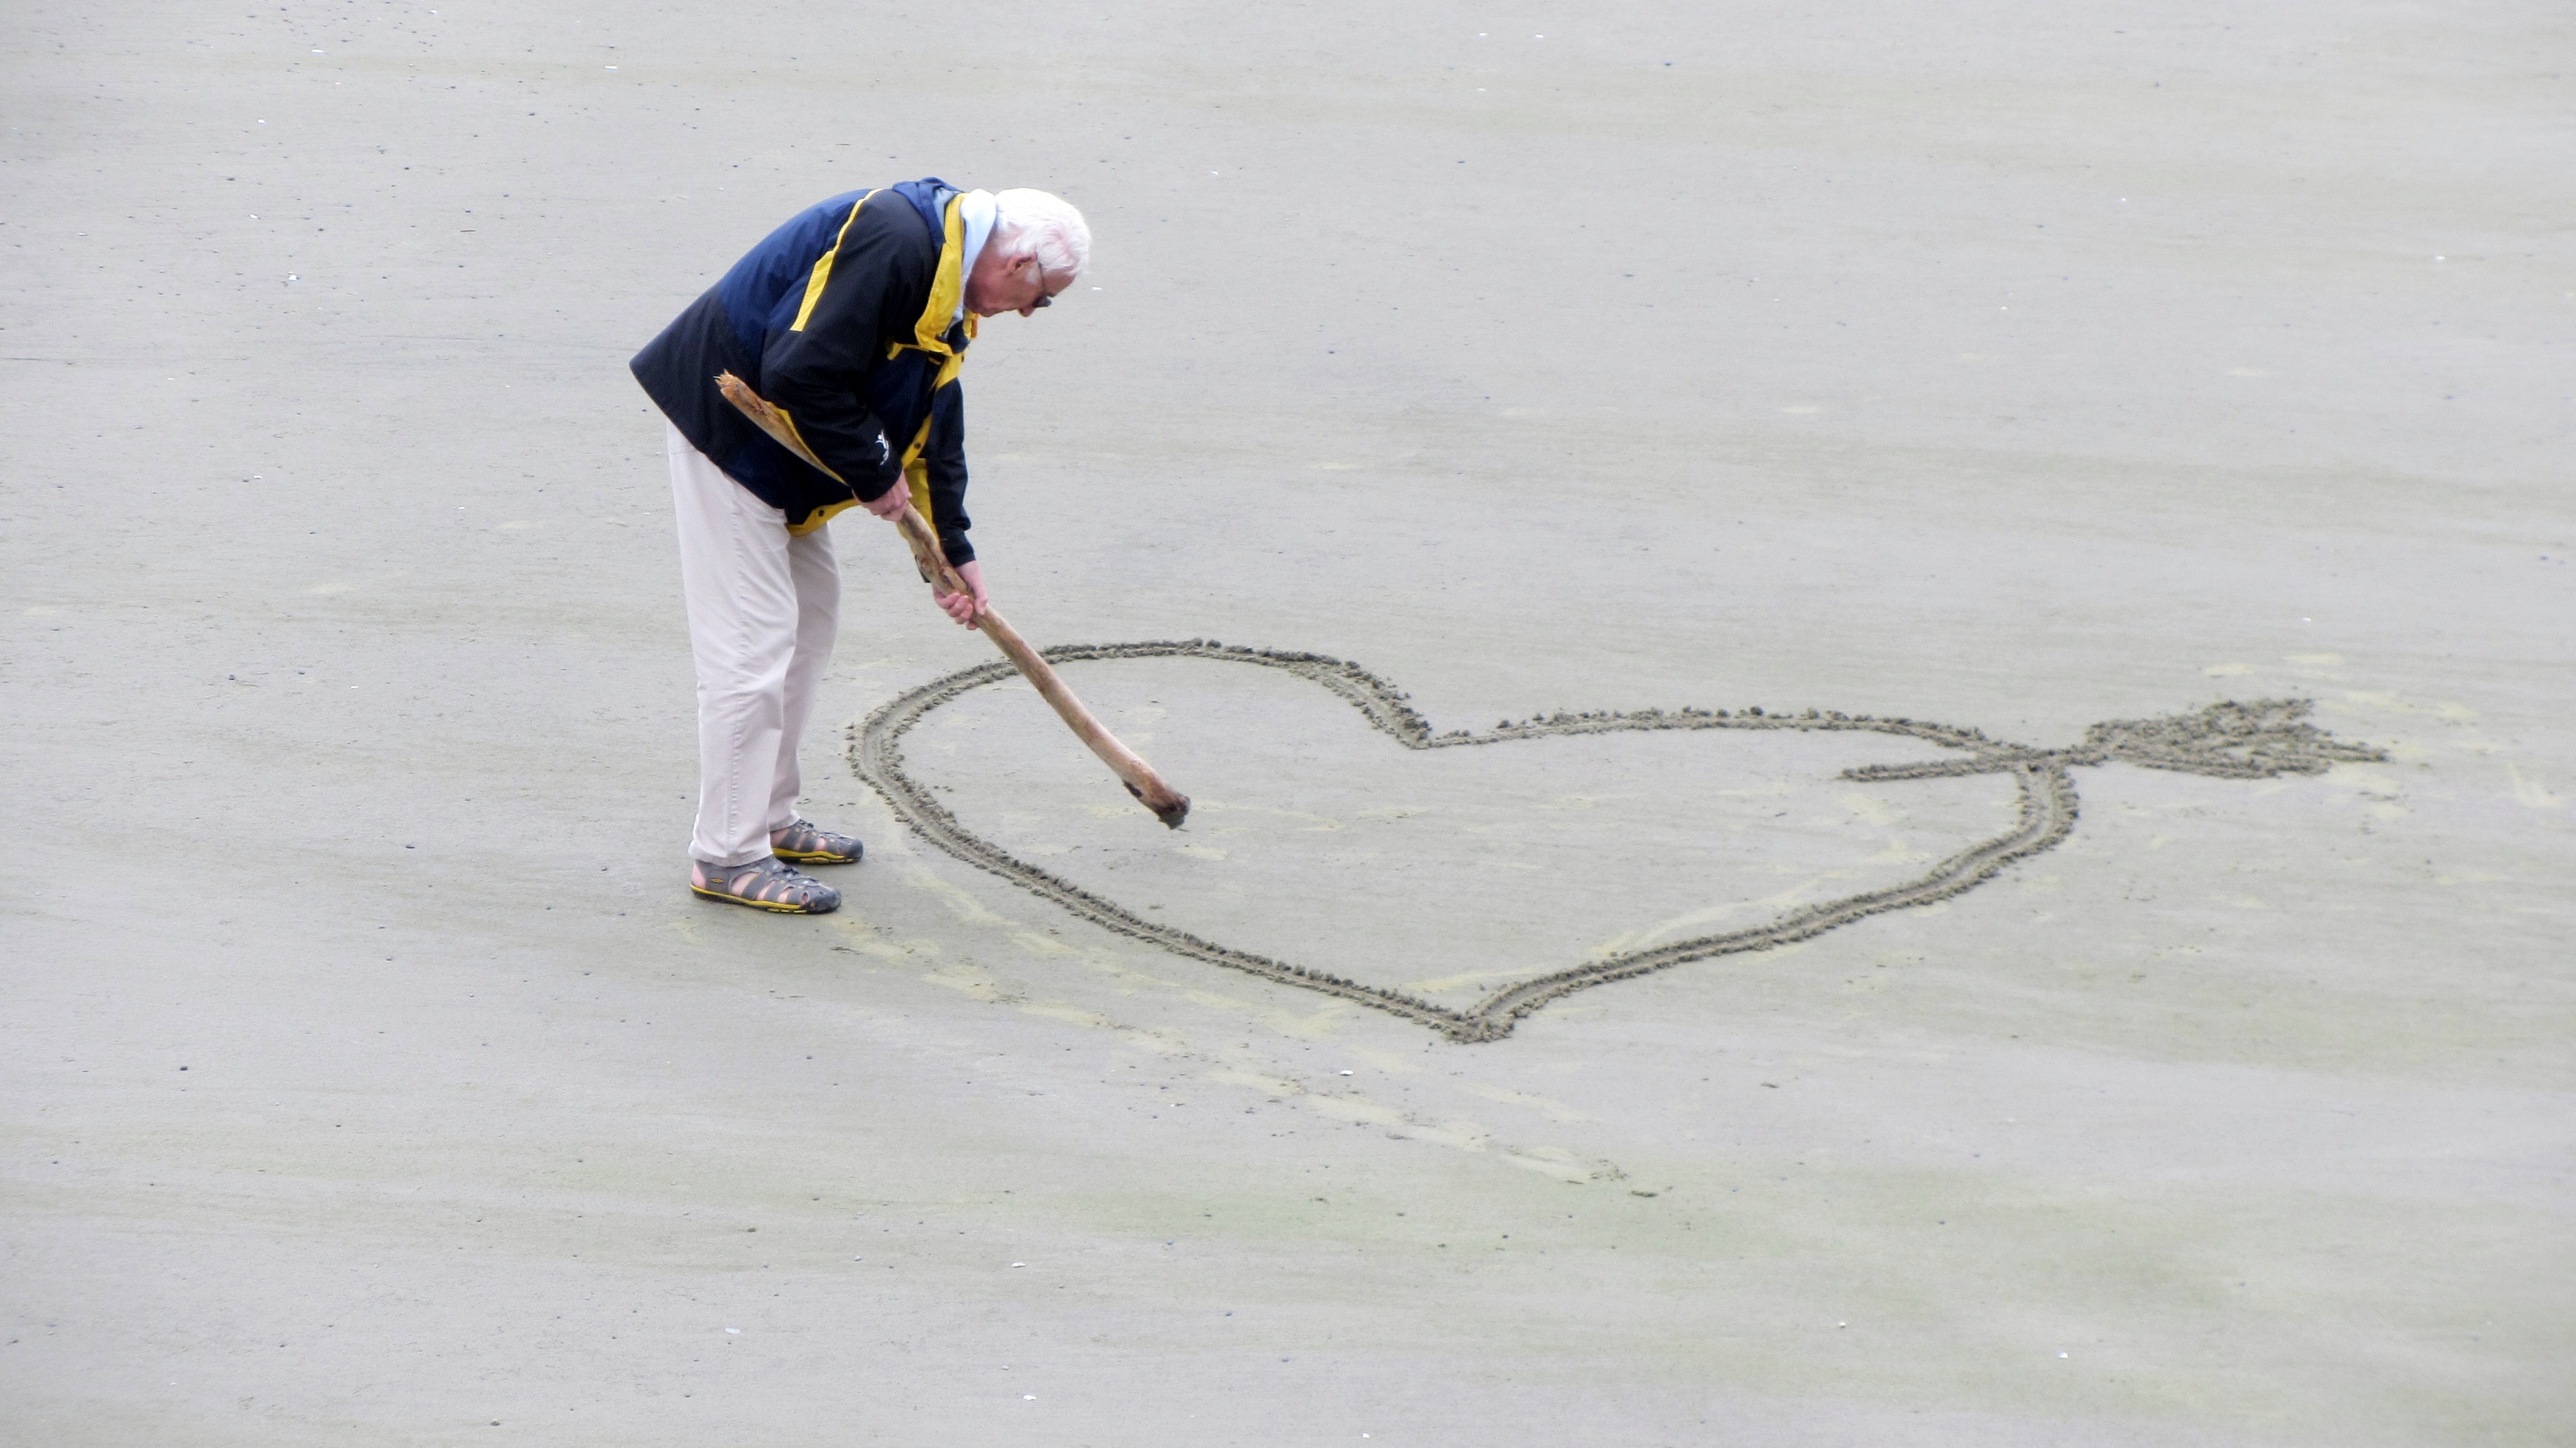
beach, jumping, love, heart, romantic, winter sport, sports, passion, senior, oldies, valentine, pension, luck, the heart of, old age, old people, in love, old love